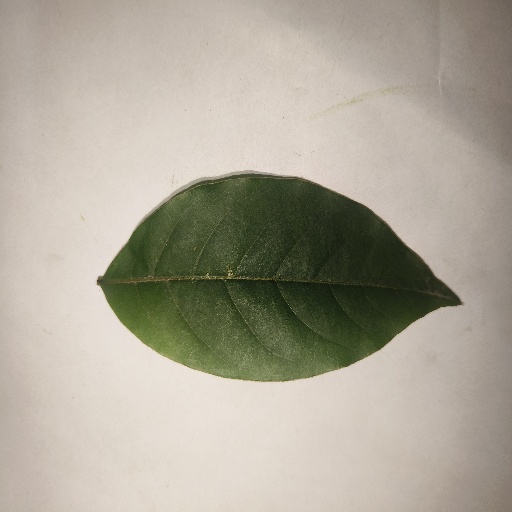
Species: HariTaki
Leaf condition: Healthy Leaf